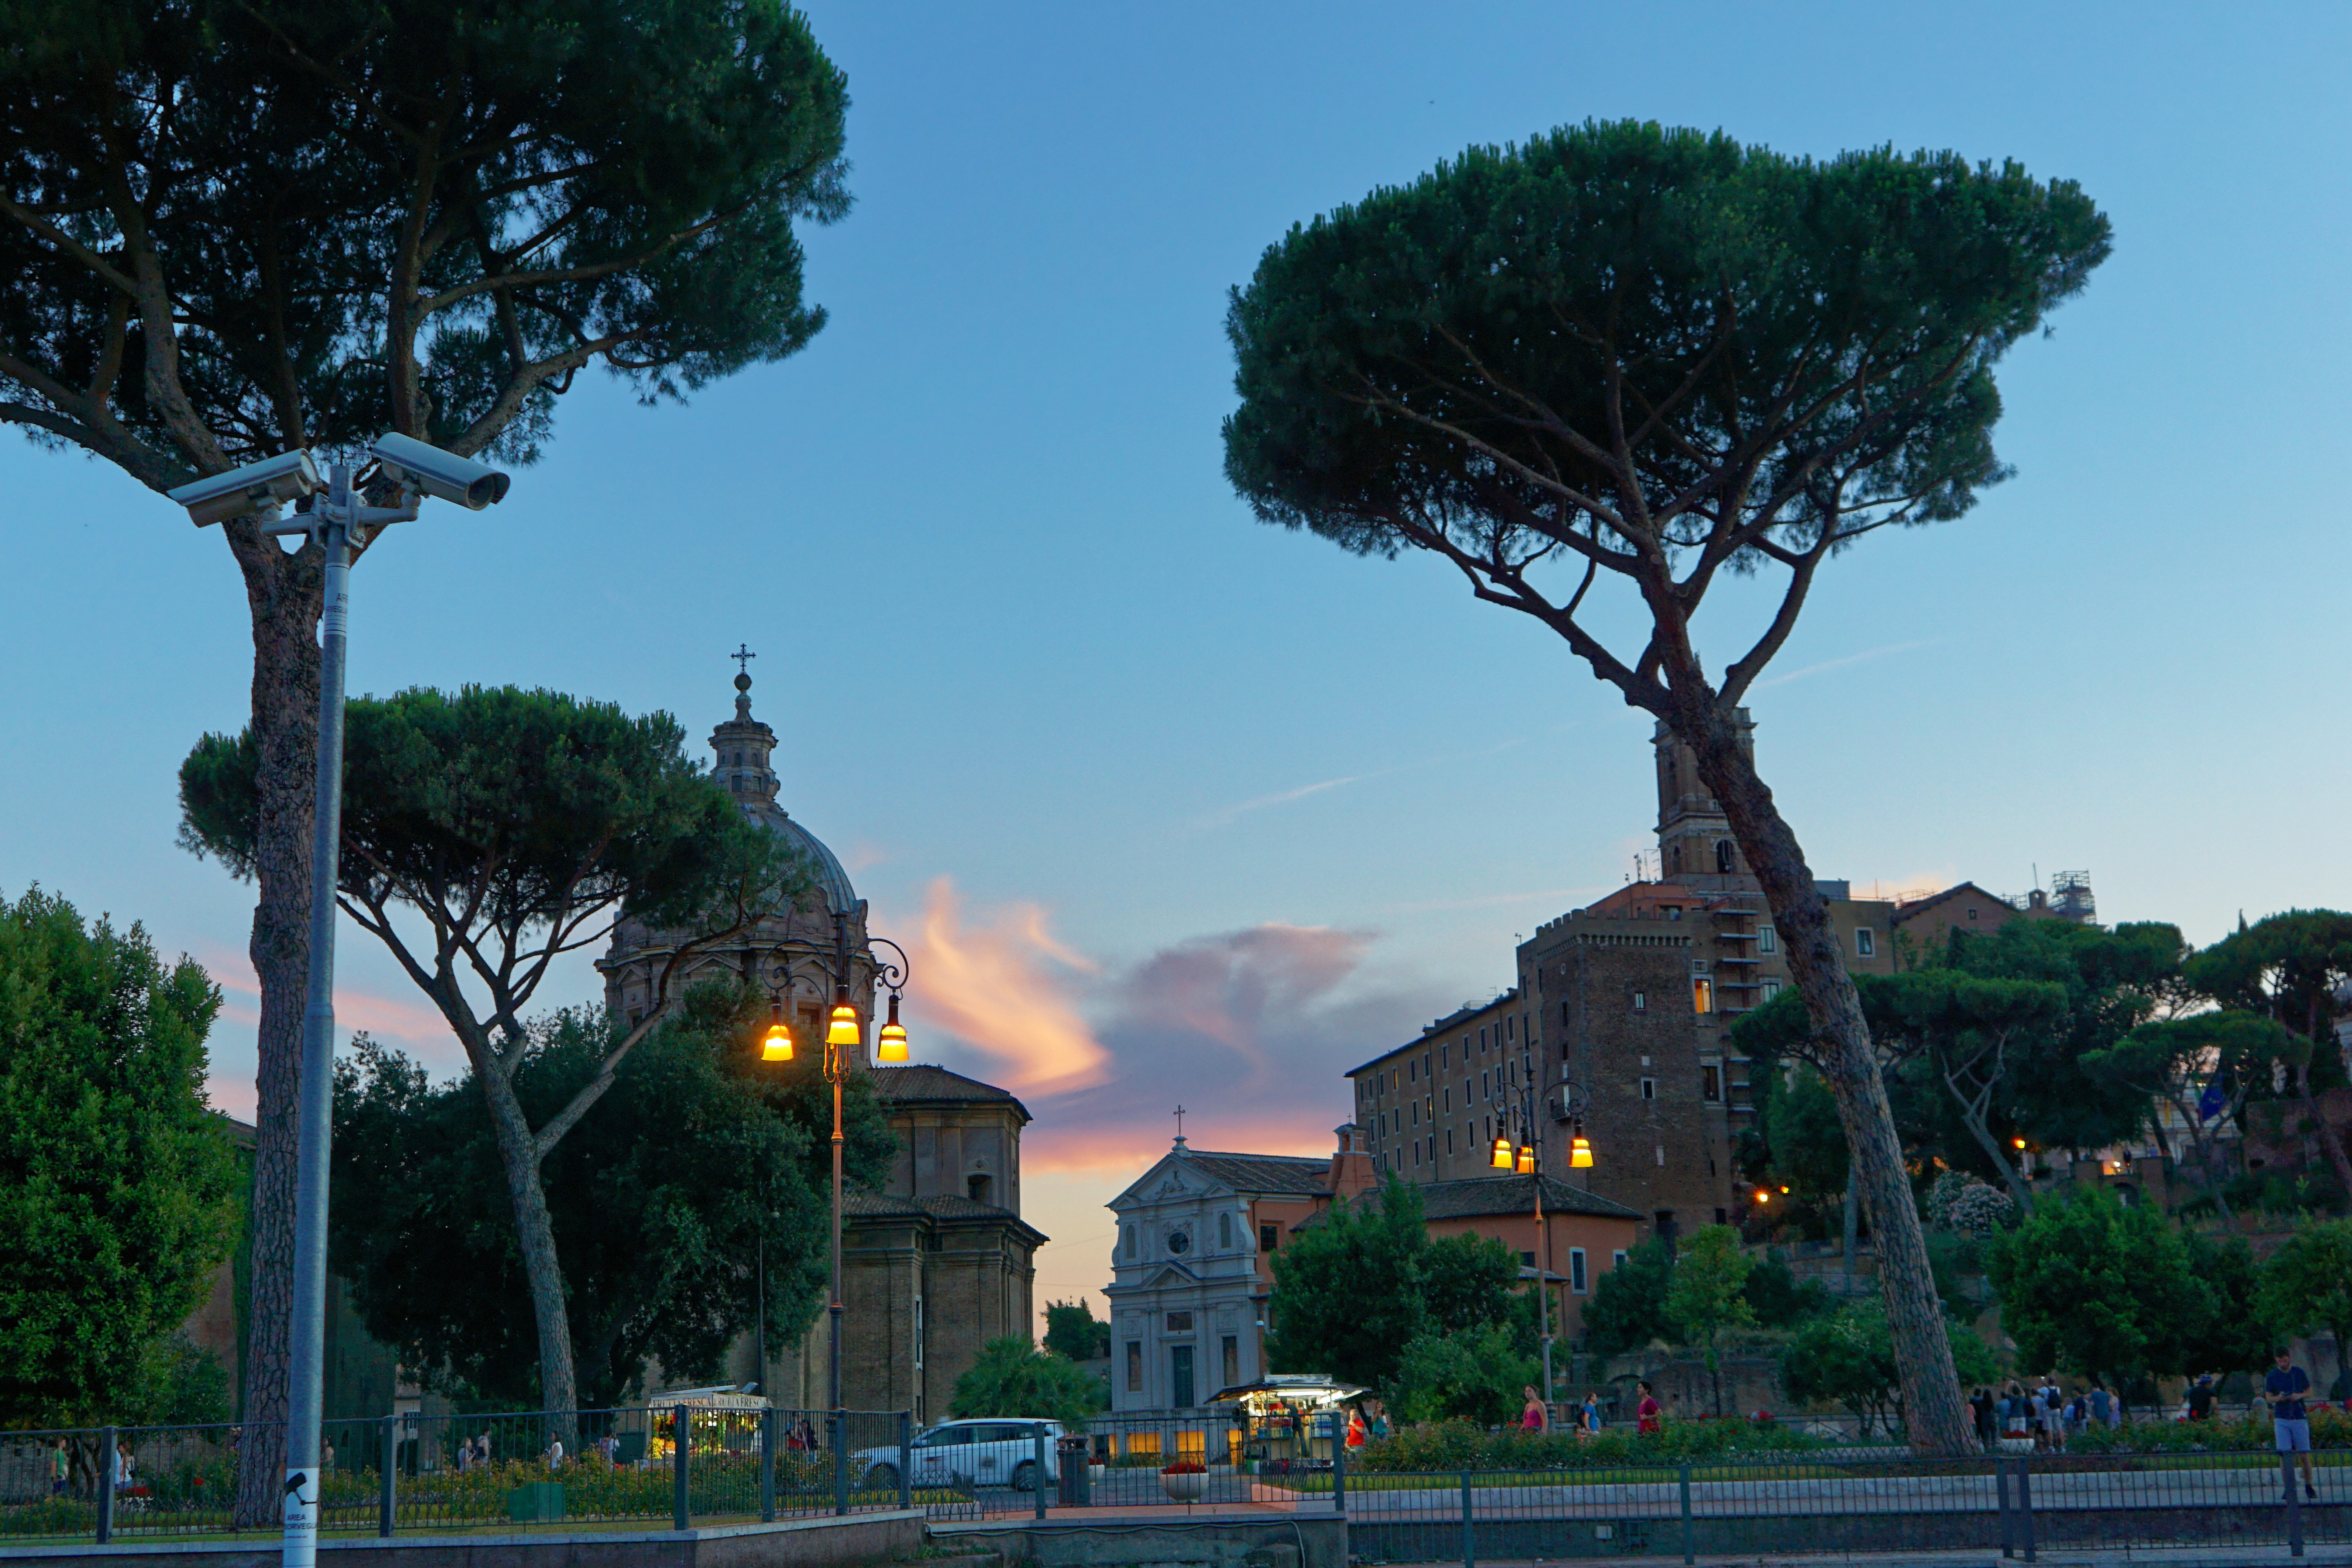
tree, plant, sky, flower, town, building, city, cityscape, downtown, dusk, suburb, europe, evening, scenery, italy, church, historic, tourism, capital, rome, roman, culture, european, italian, residential area, human settlement, woody plant, arecales